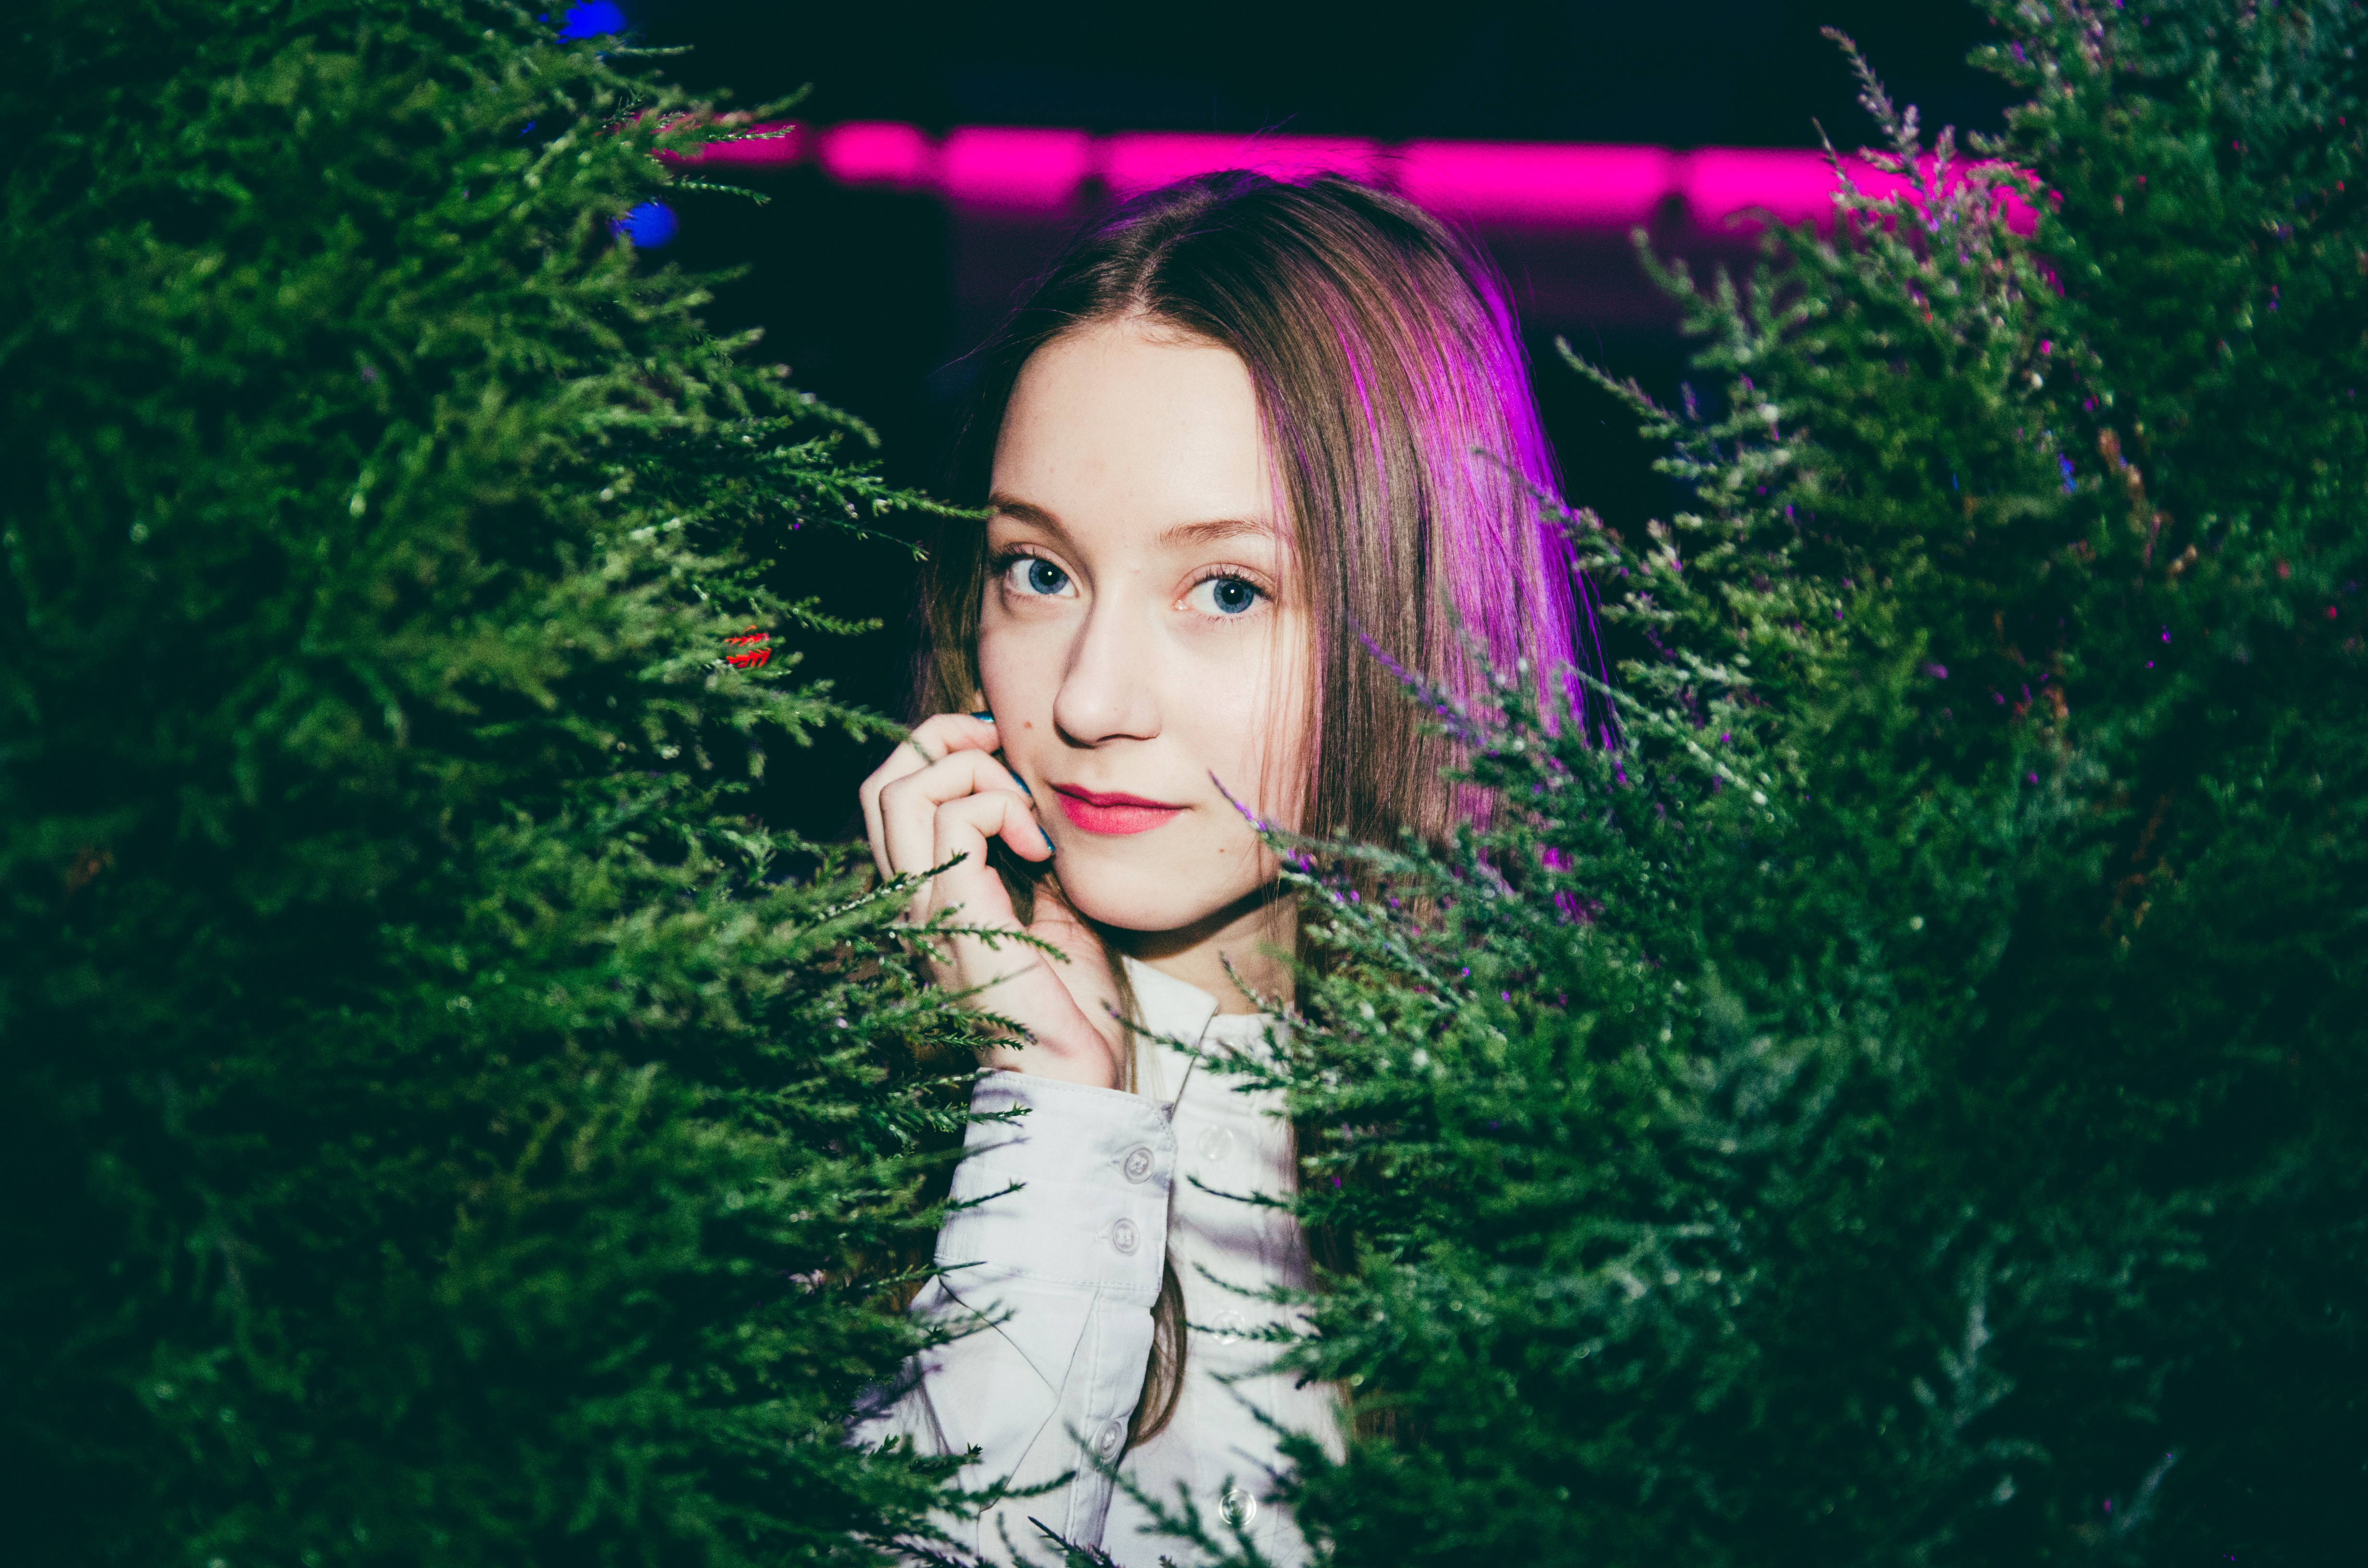
girl, woman, hair, flower, view, female, portrait, model, young, youth, fashion, blonde, jacket, hairstyle, long hair, girls, dress, hands, legs, eye, beauty, style, blond, armchair, posture, smiles, anime, dark background, cosmetics, screenshot, erotic, photo shoot, light background